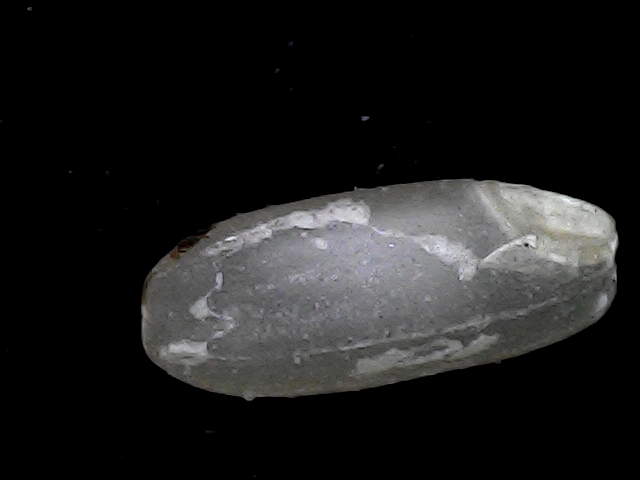
Rice variety: BR22